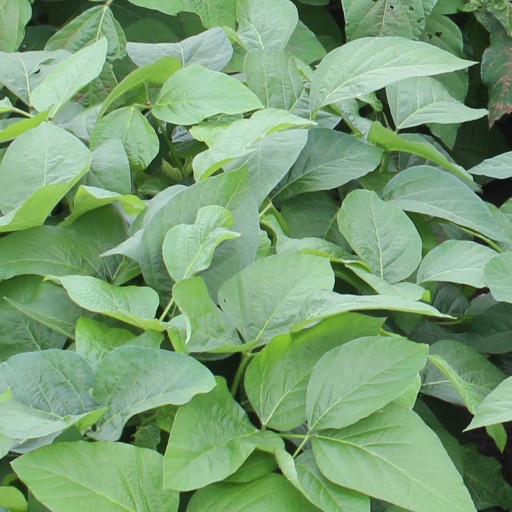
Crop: soybean